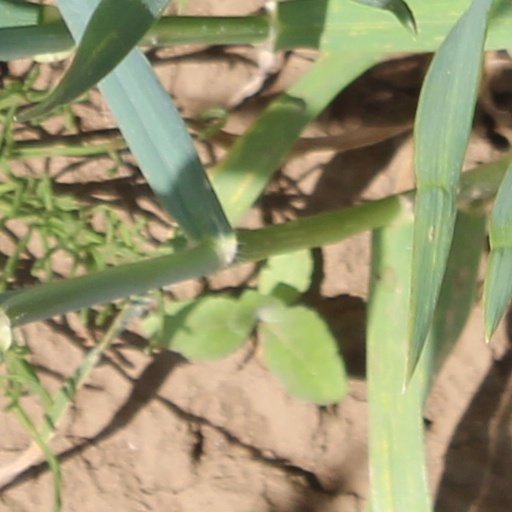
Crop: wheat